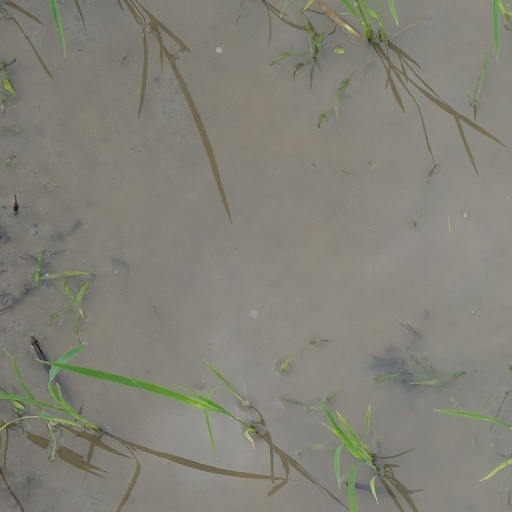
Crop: rice